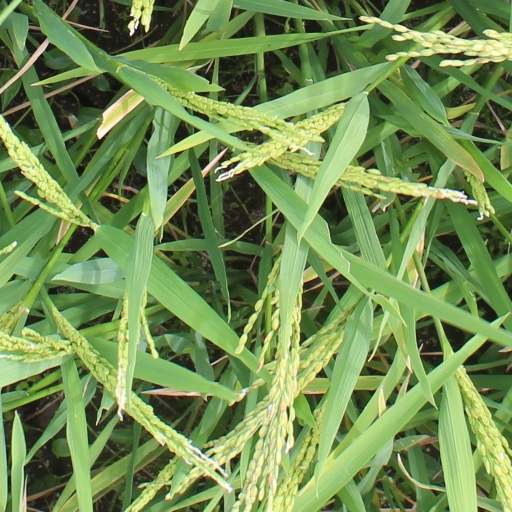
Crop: rice